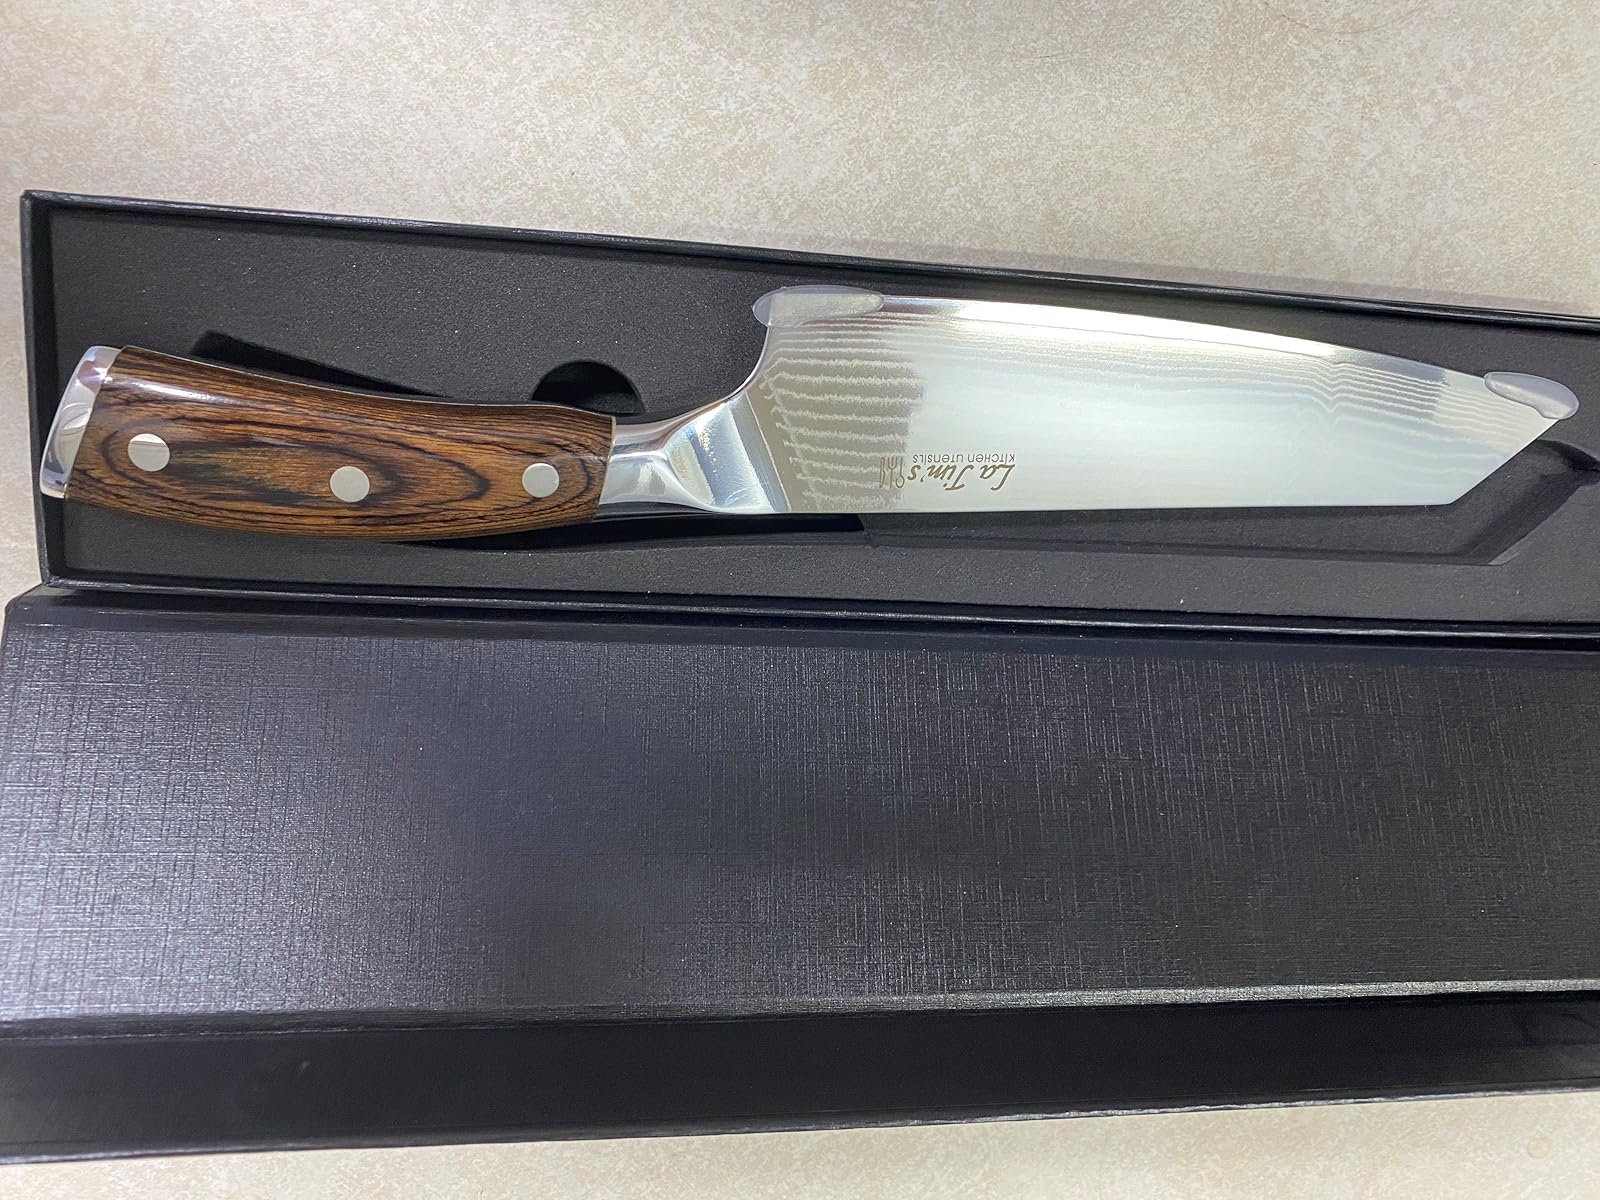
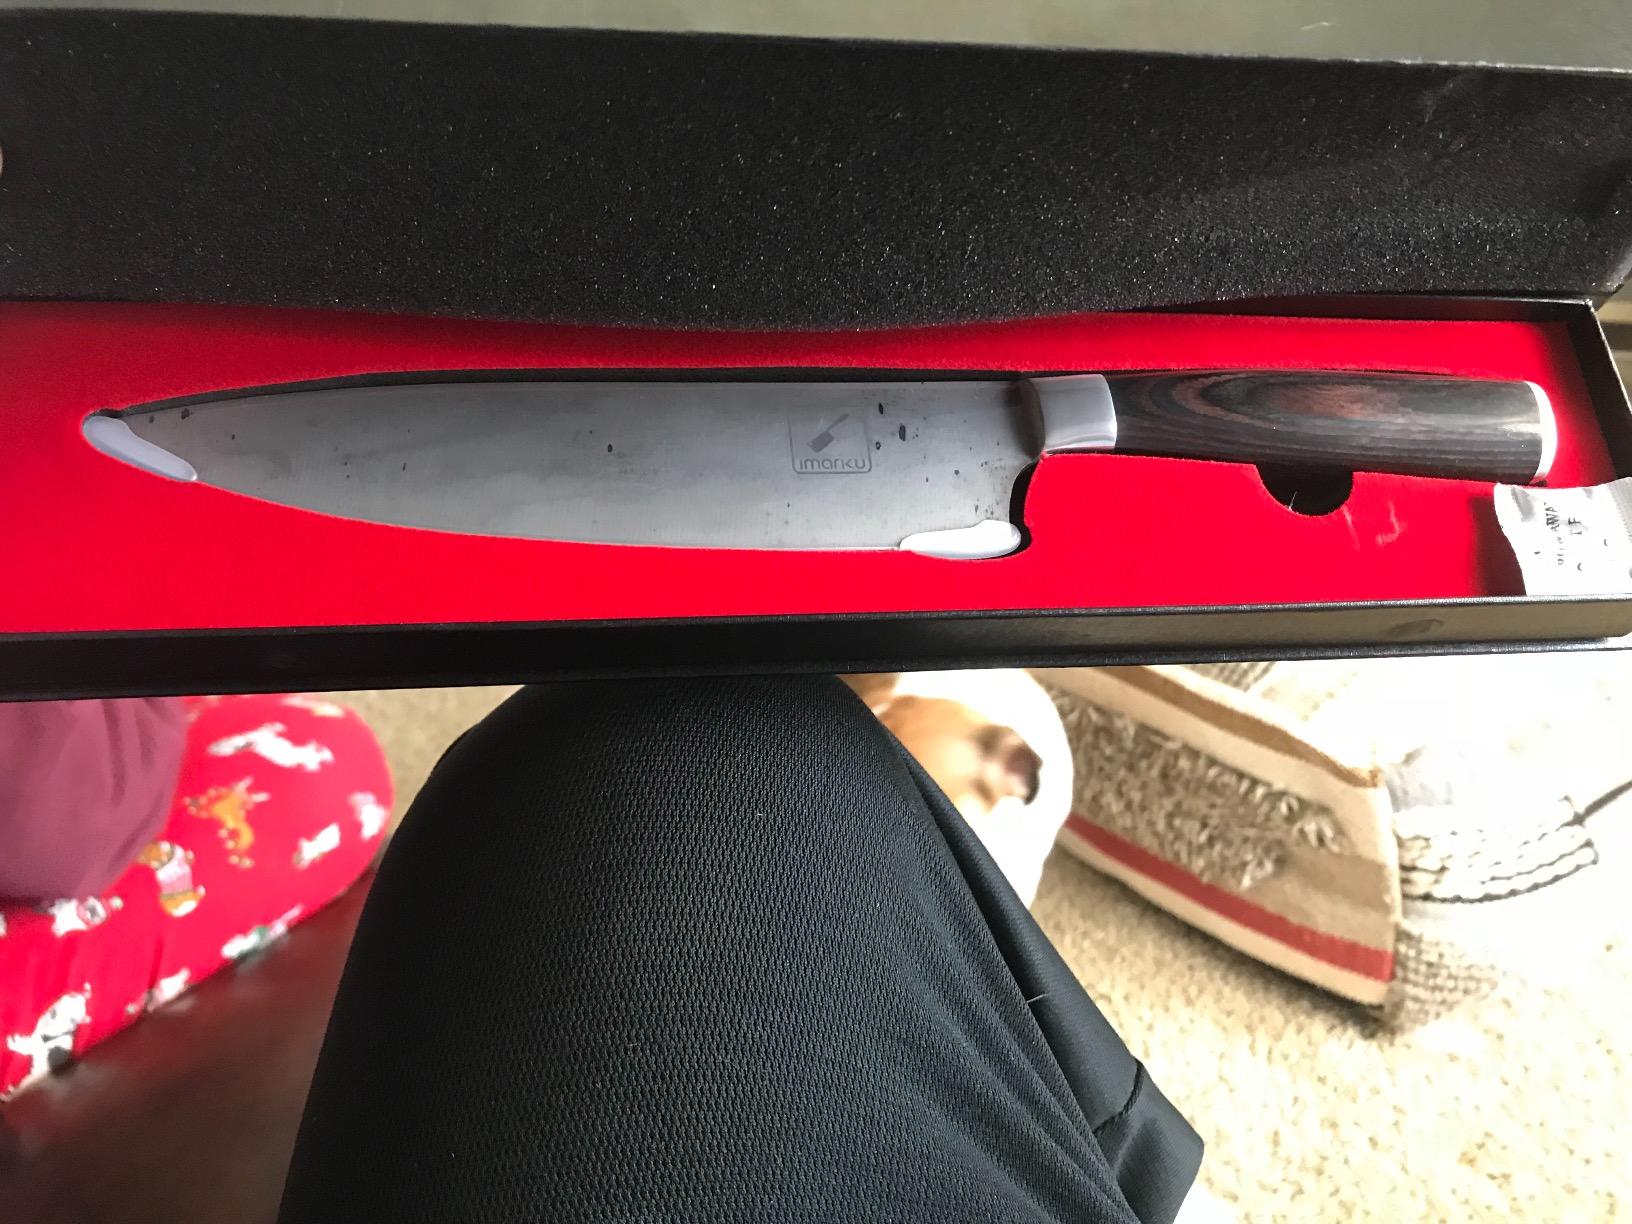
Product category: items_knife
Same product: no